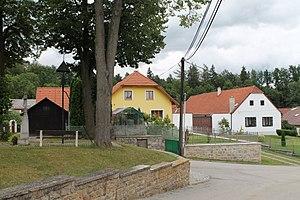
Žatec est une commune du district de Jihlava, dans la région de Vysočina, en République tchèque. Sa population s'élevait à 108 habitants en 2019.